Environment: real
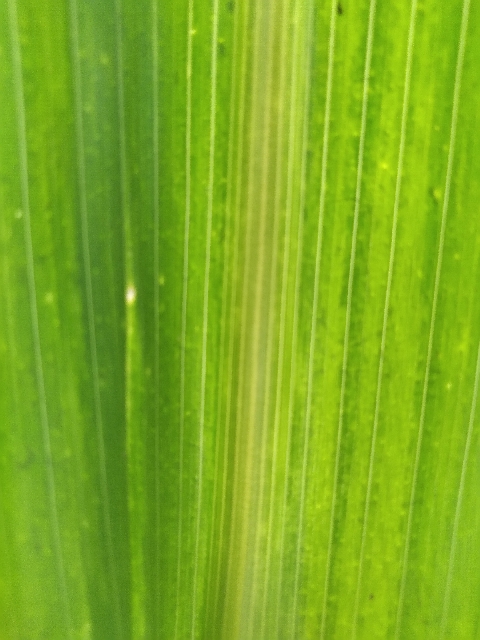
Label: lethal_necrosis